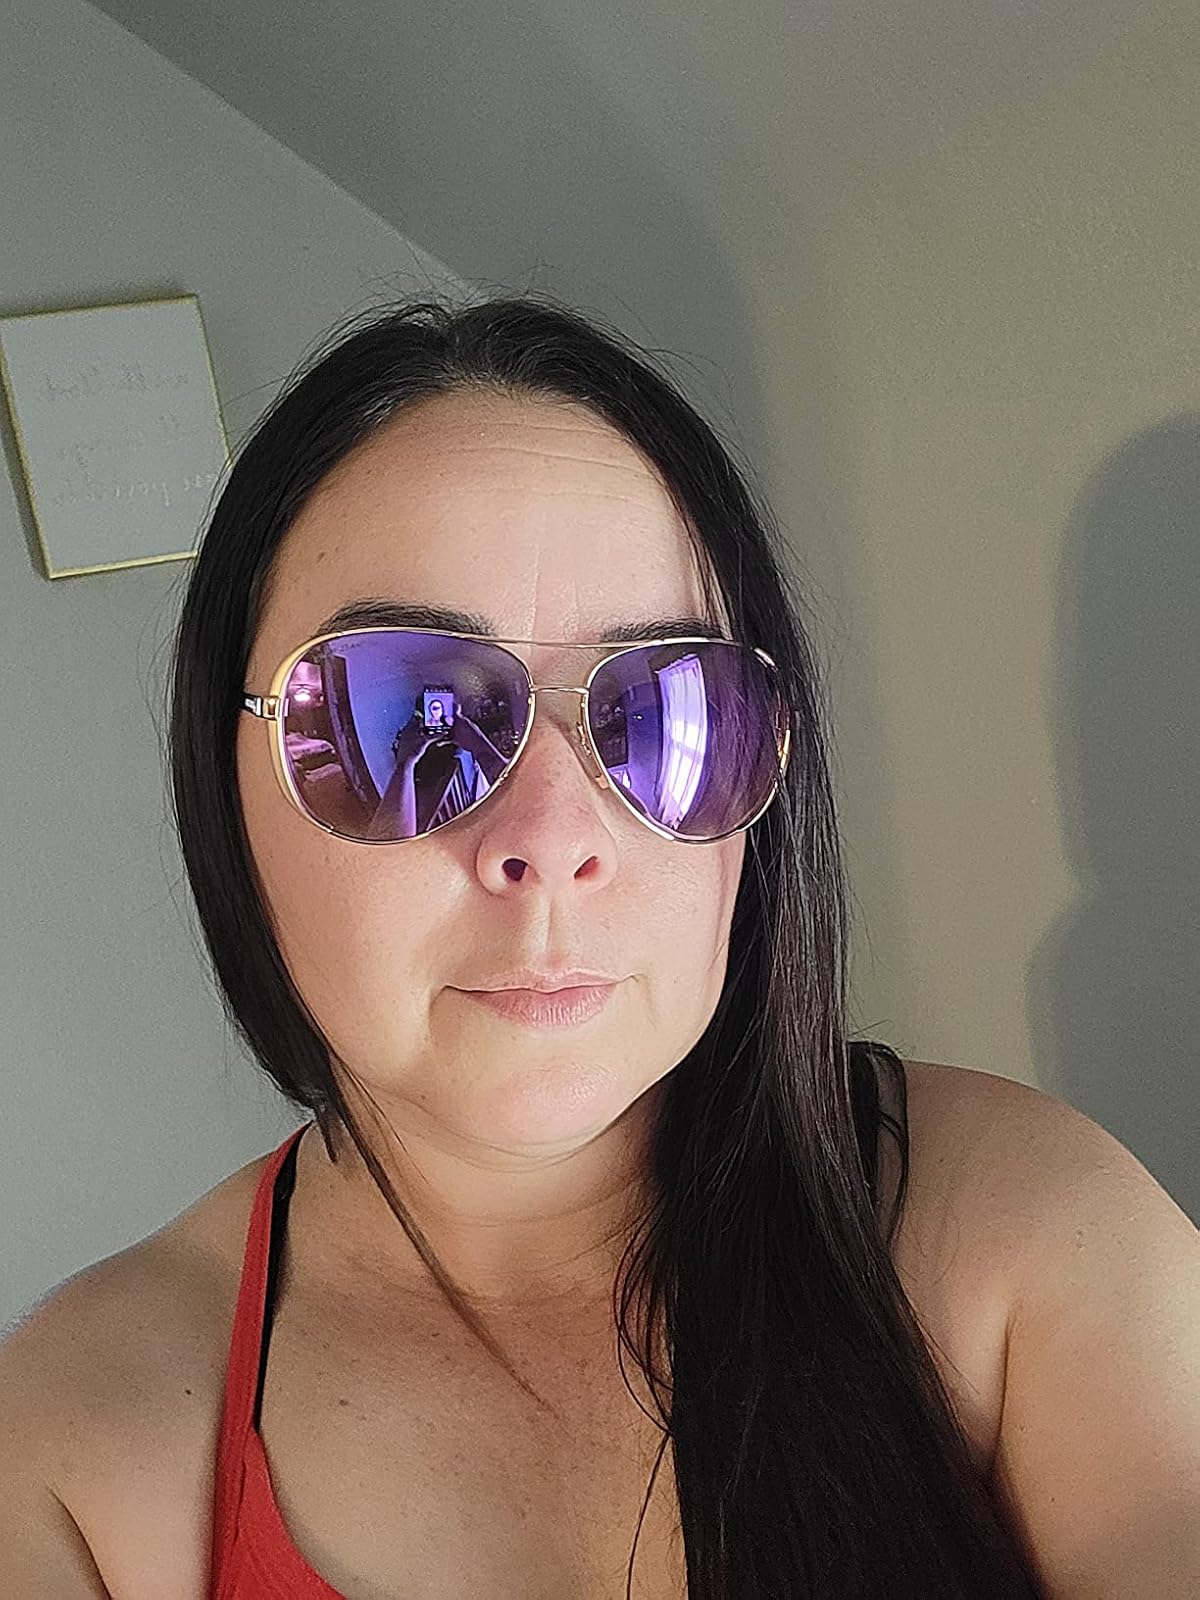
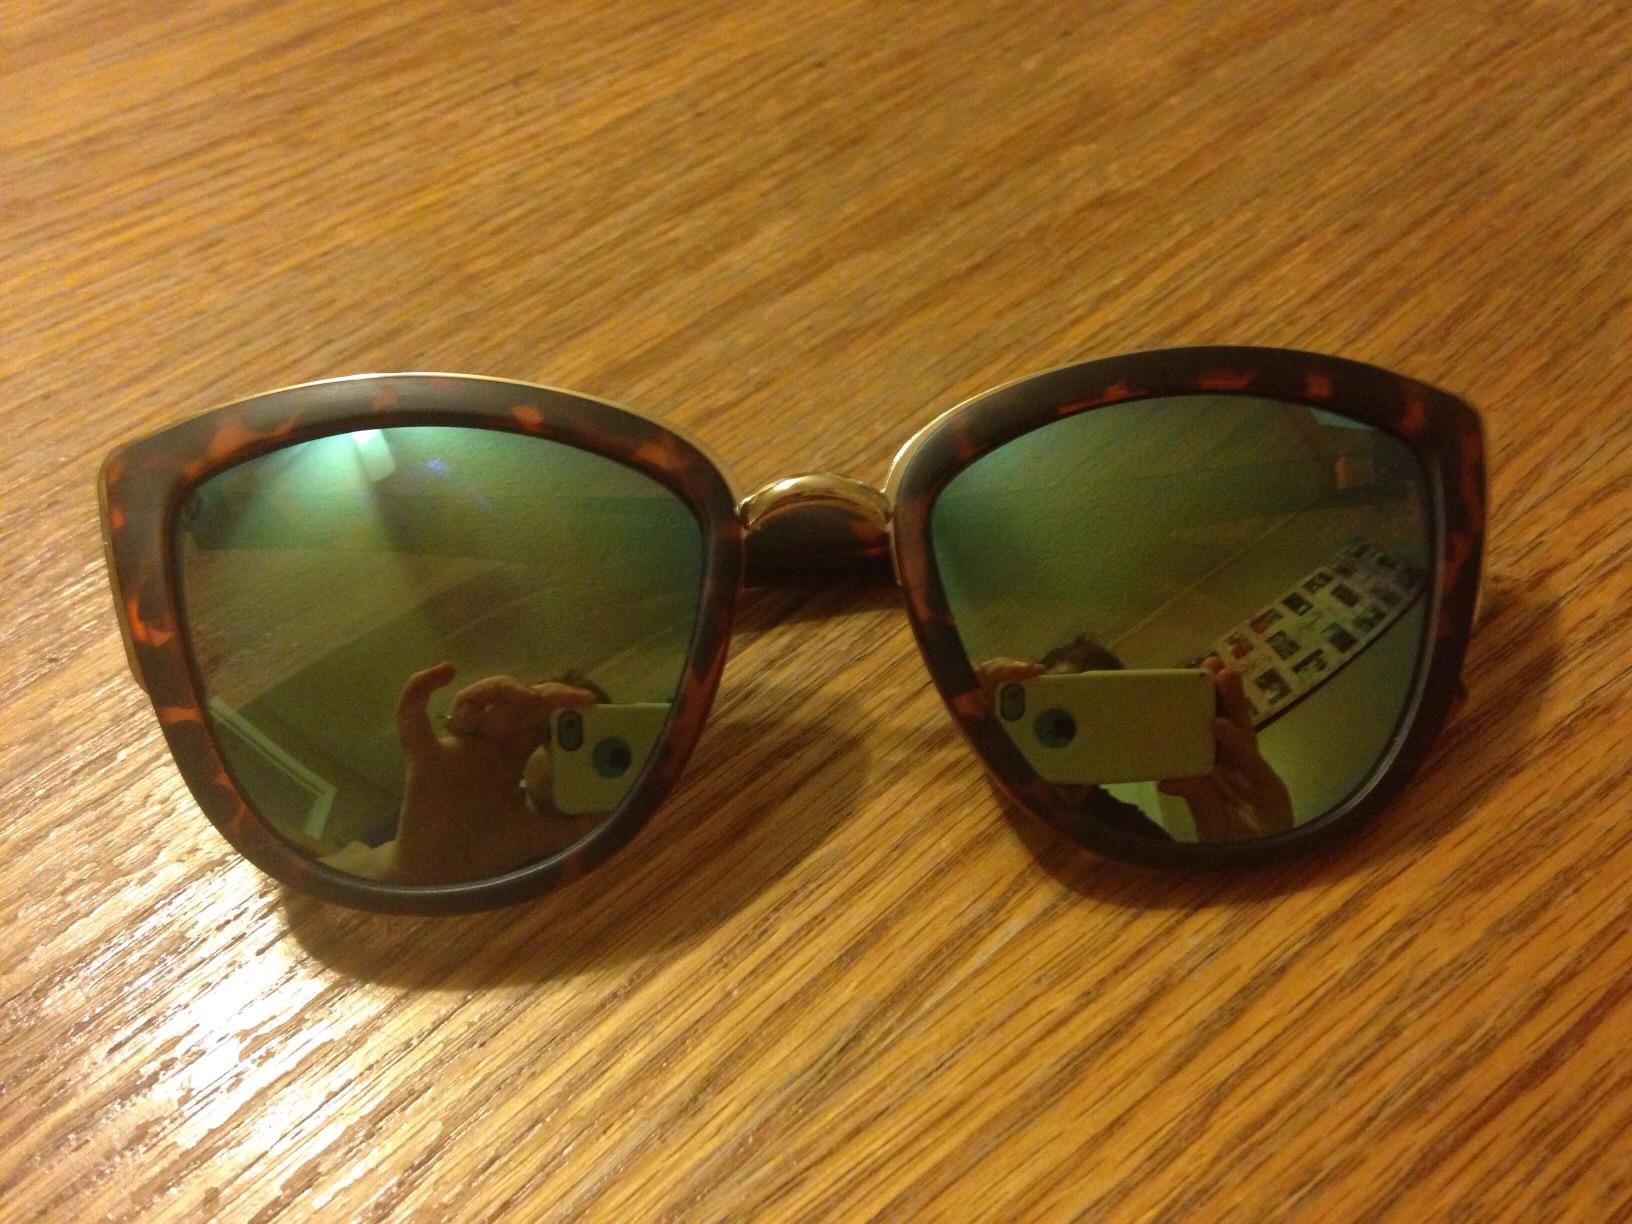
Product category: accessories_sunglasses
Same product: no